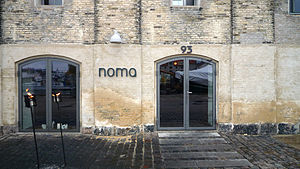
Noma
Indgangen til Nomas tidligere restaurant ved Nordatlantens Brygge.
Denne artikel bør gennemlæses af en person med fagkendskab for at sikre den faglige korrekthed.